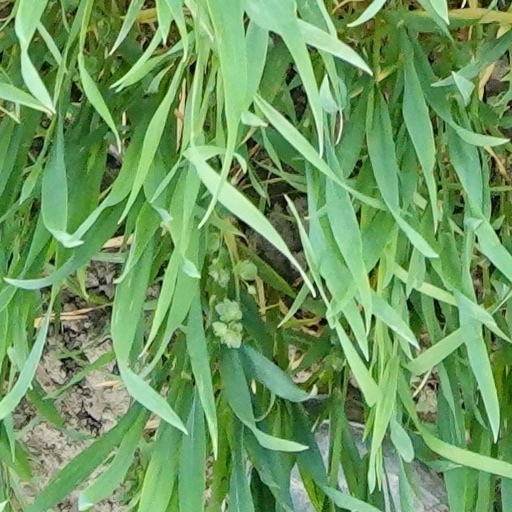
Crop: wheat